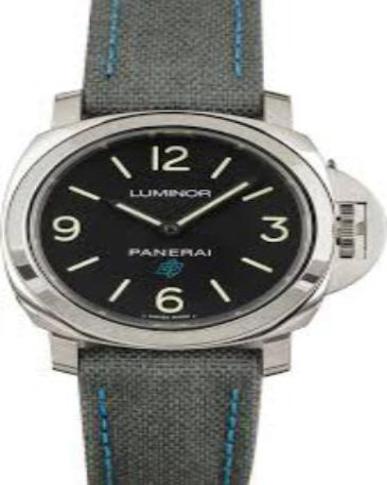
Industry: Clothes